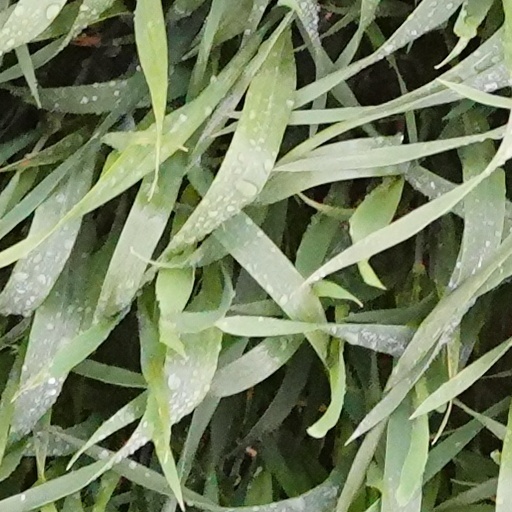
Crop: wheat